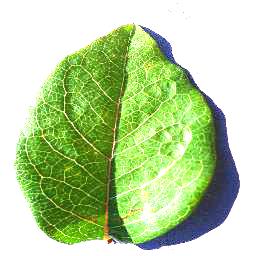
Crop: blueberry
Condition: healthy